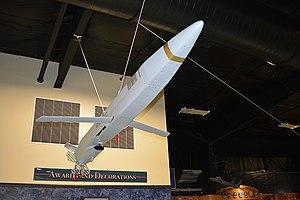
Raytheon ADM-160B MALD exposé au Air Force Armament Museum.